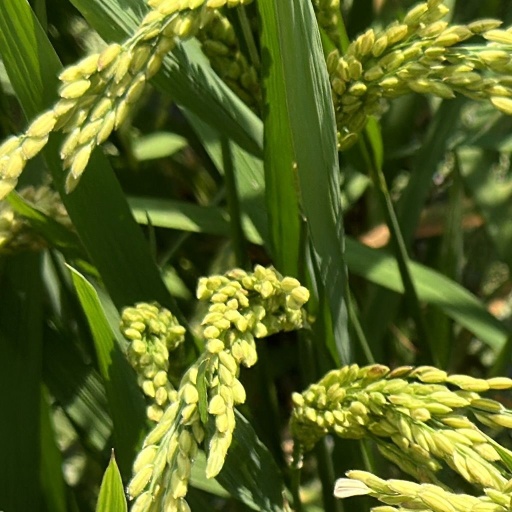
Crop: rice